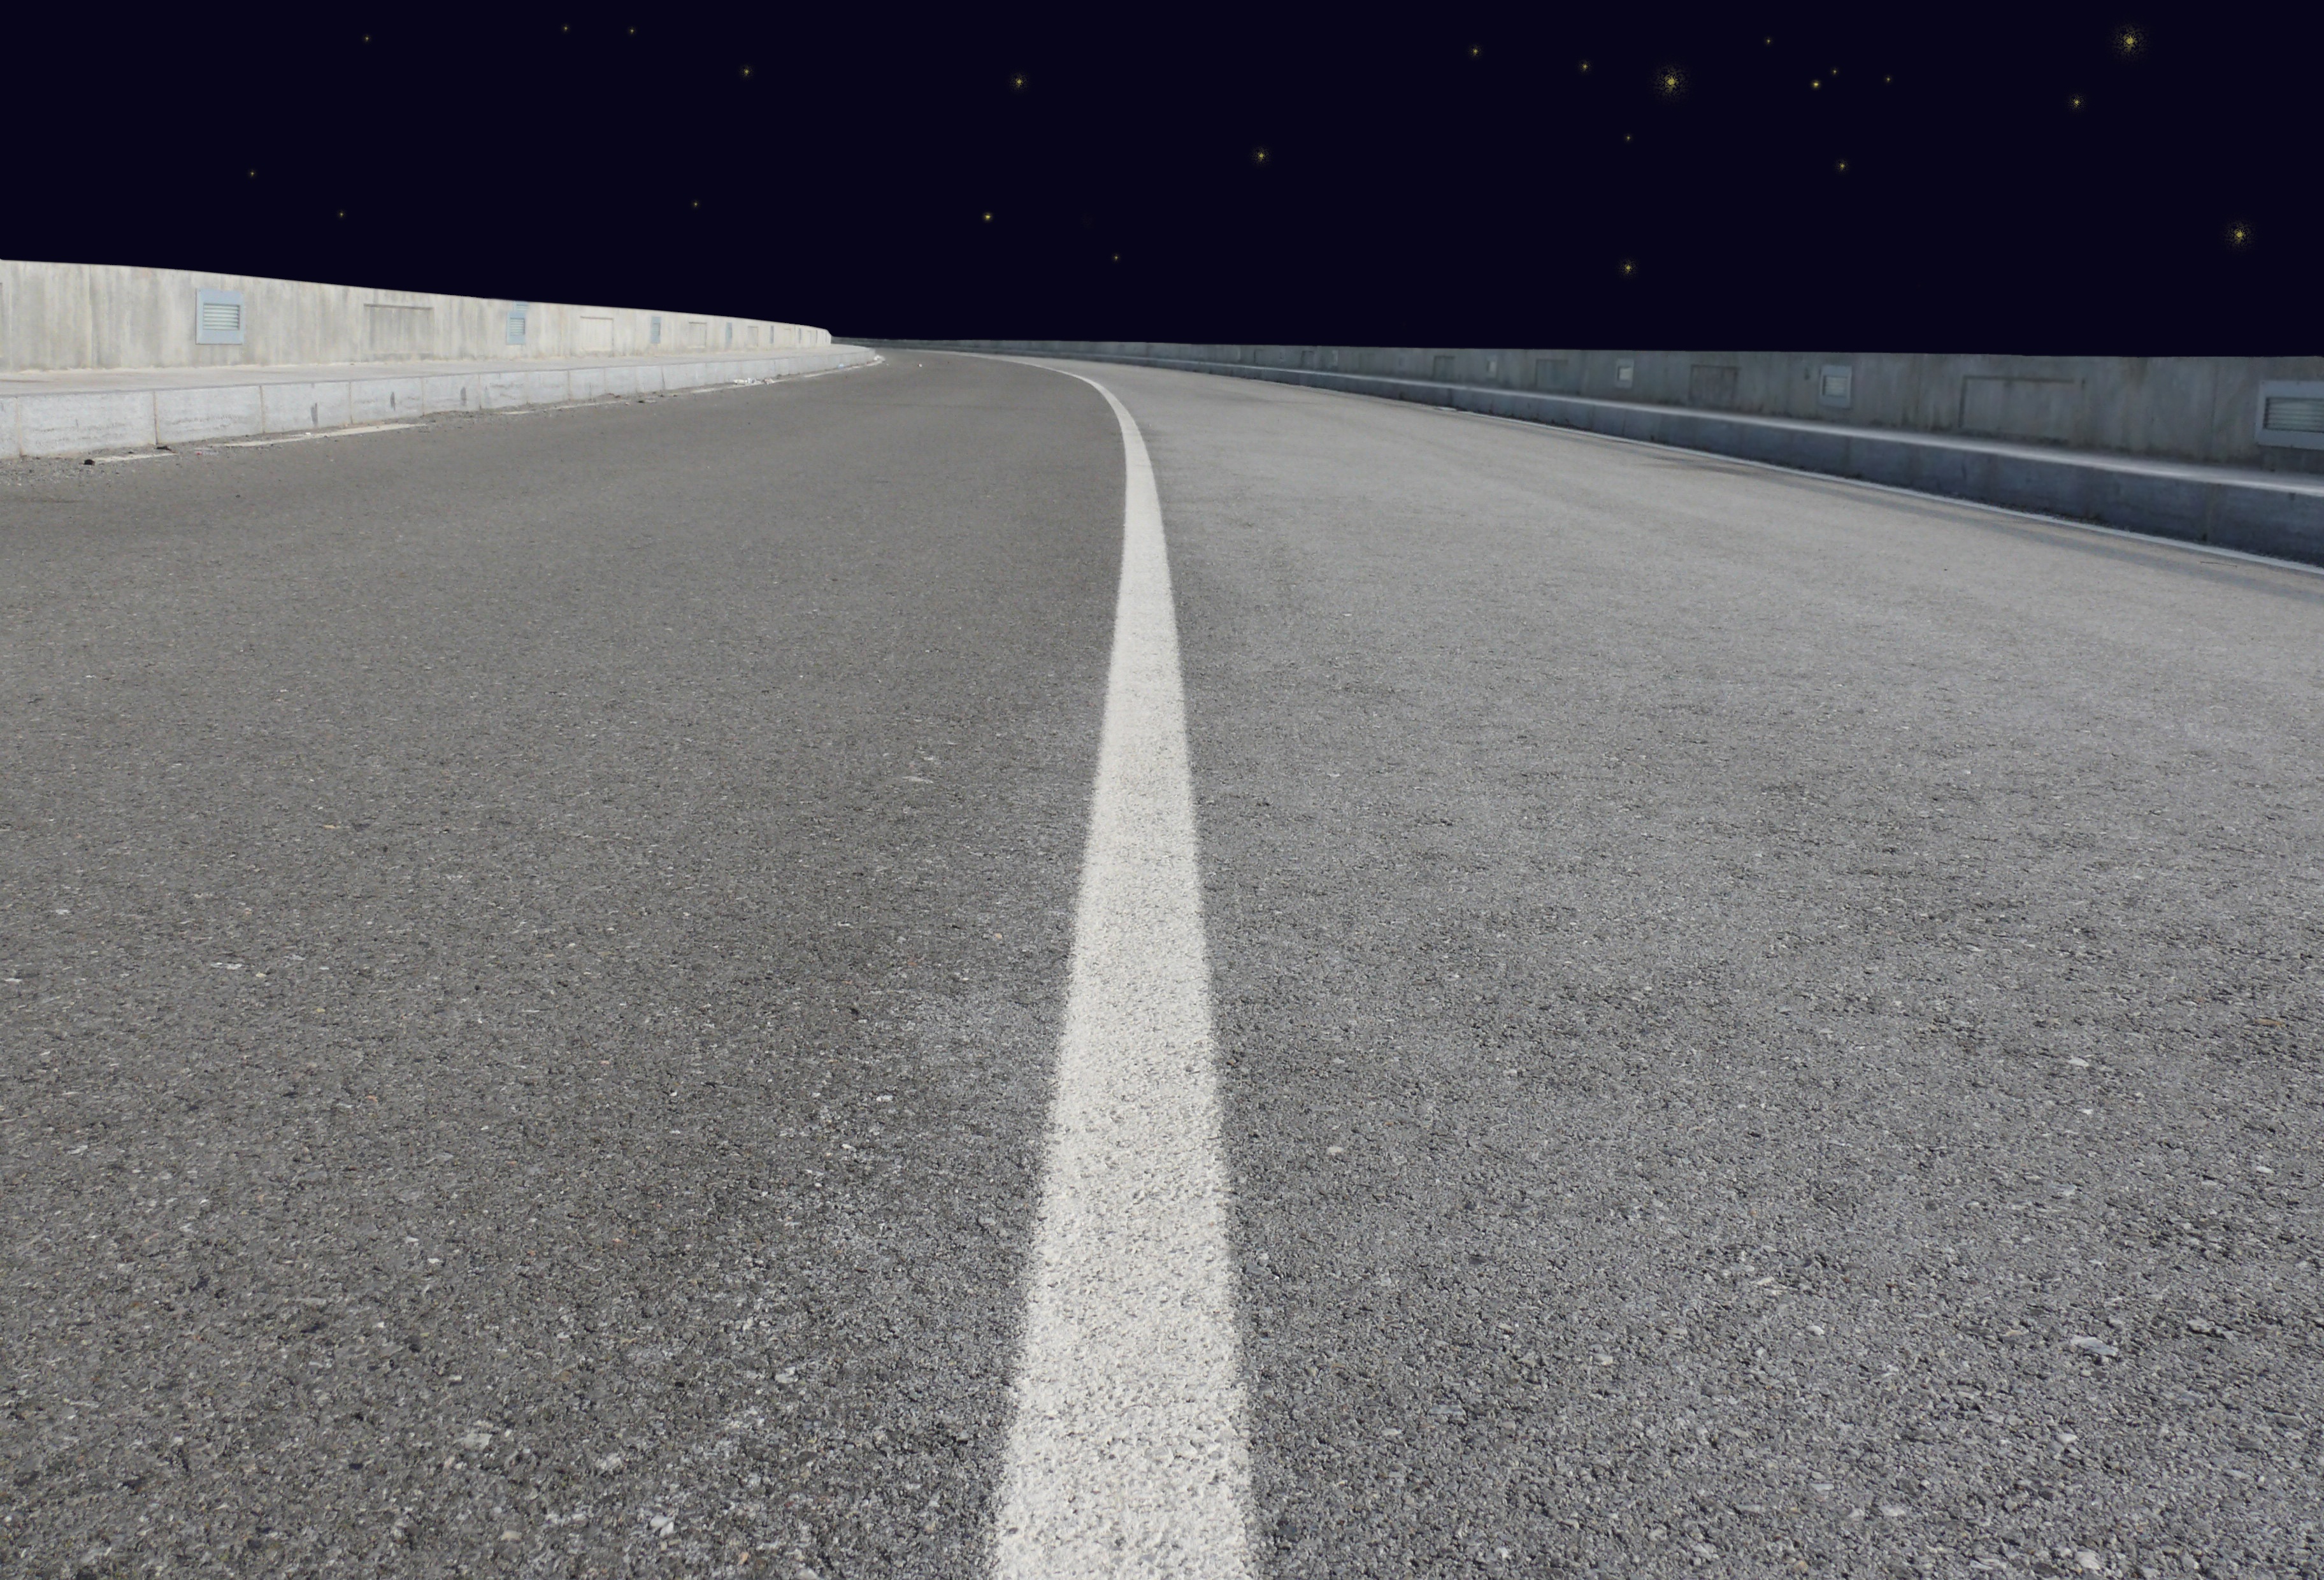
light, road, night, highway, asphalt, line, empty, lane, infrastructure, way, shape, forward, pedestrian crossing, road surface, celebrities